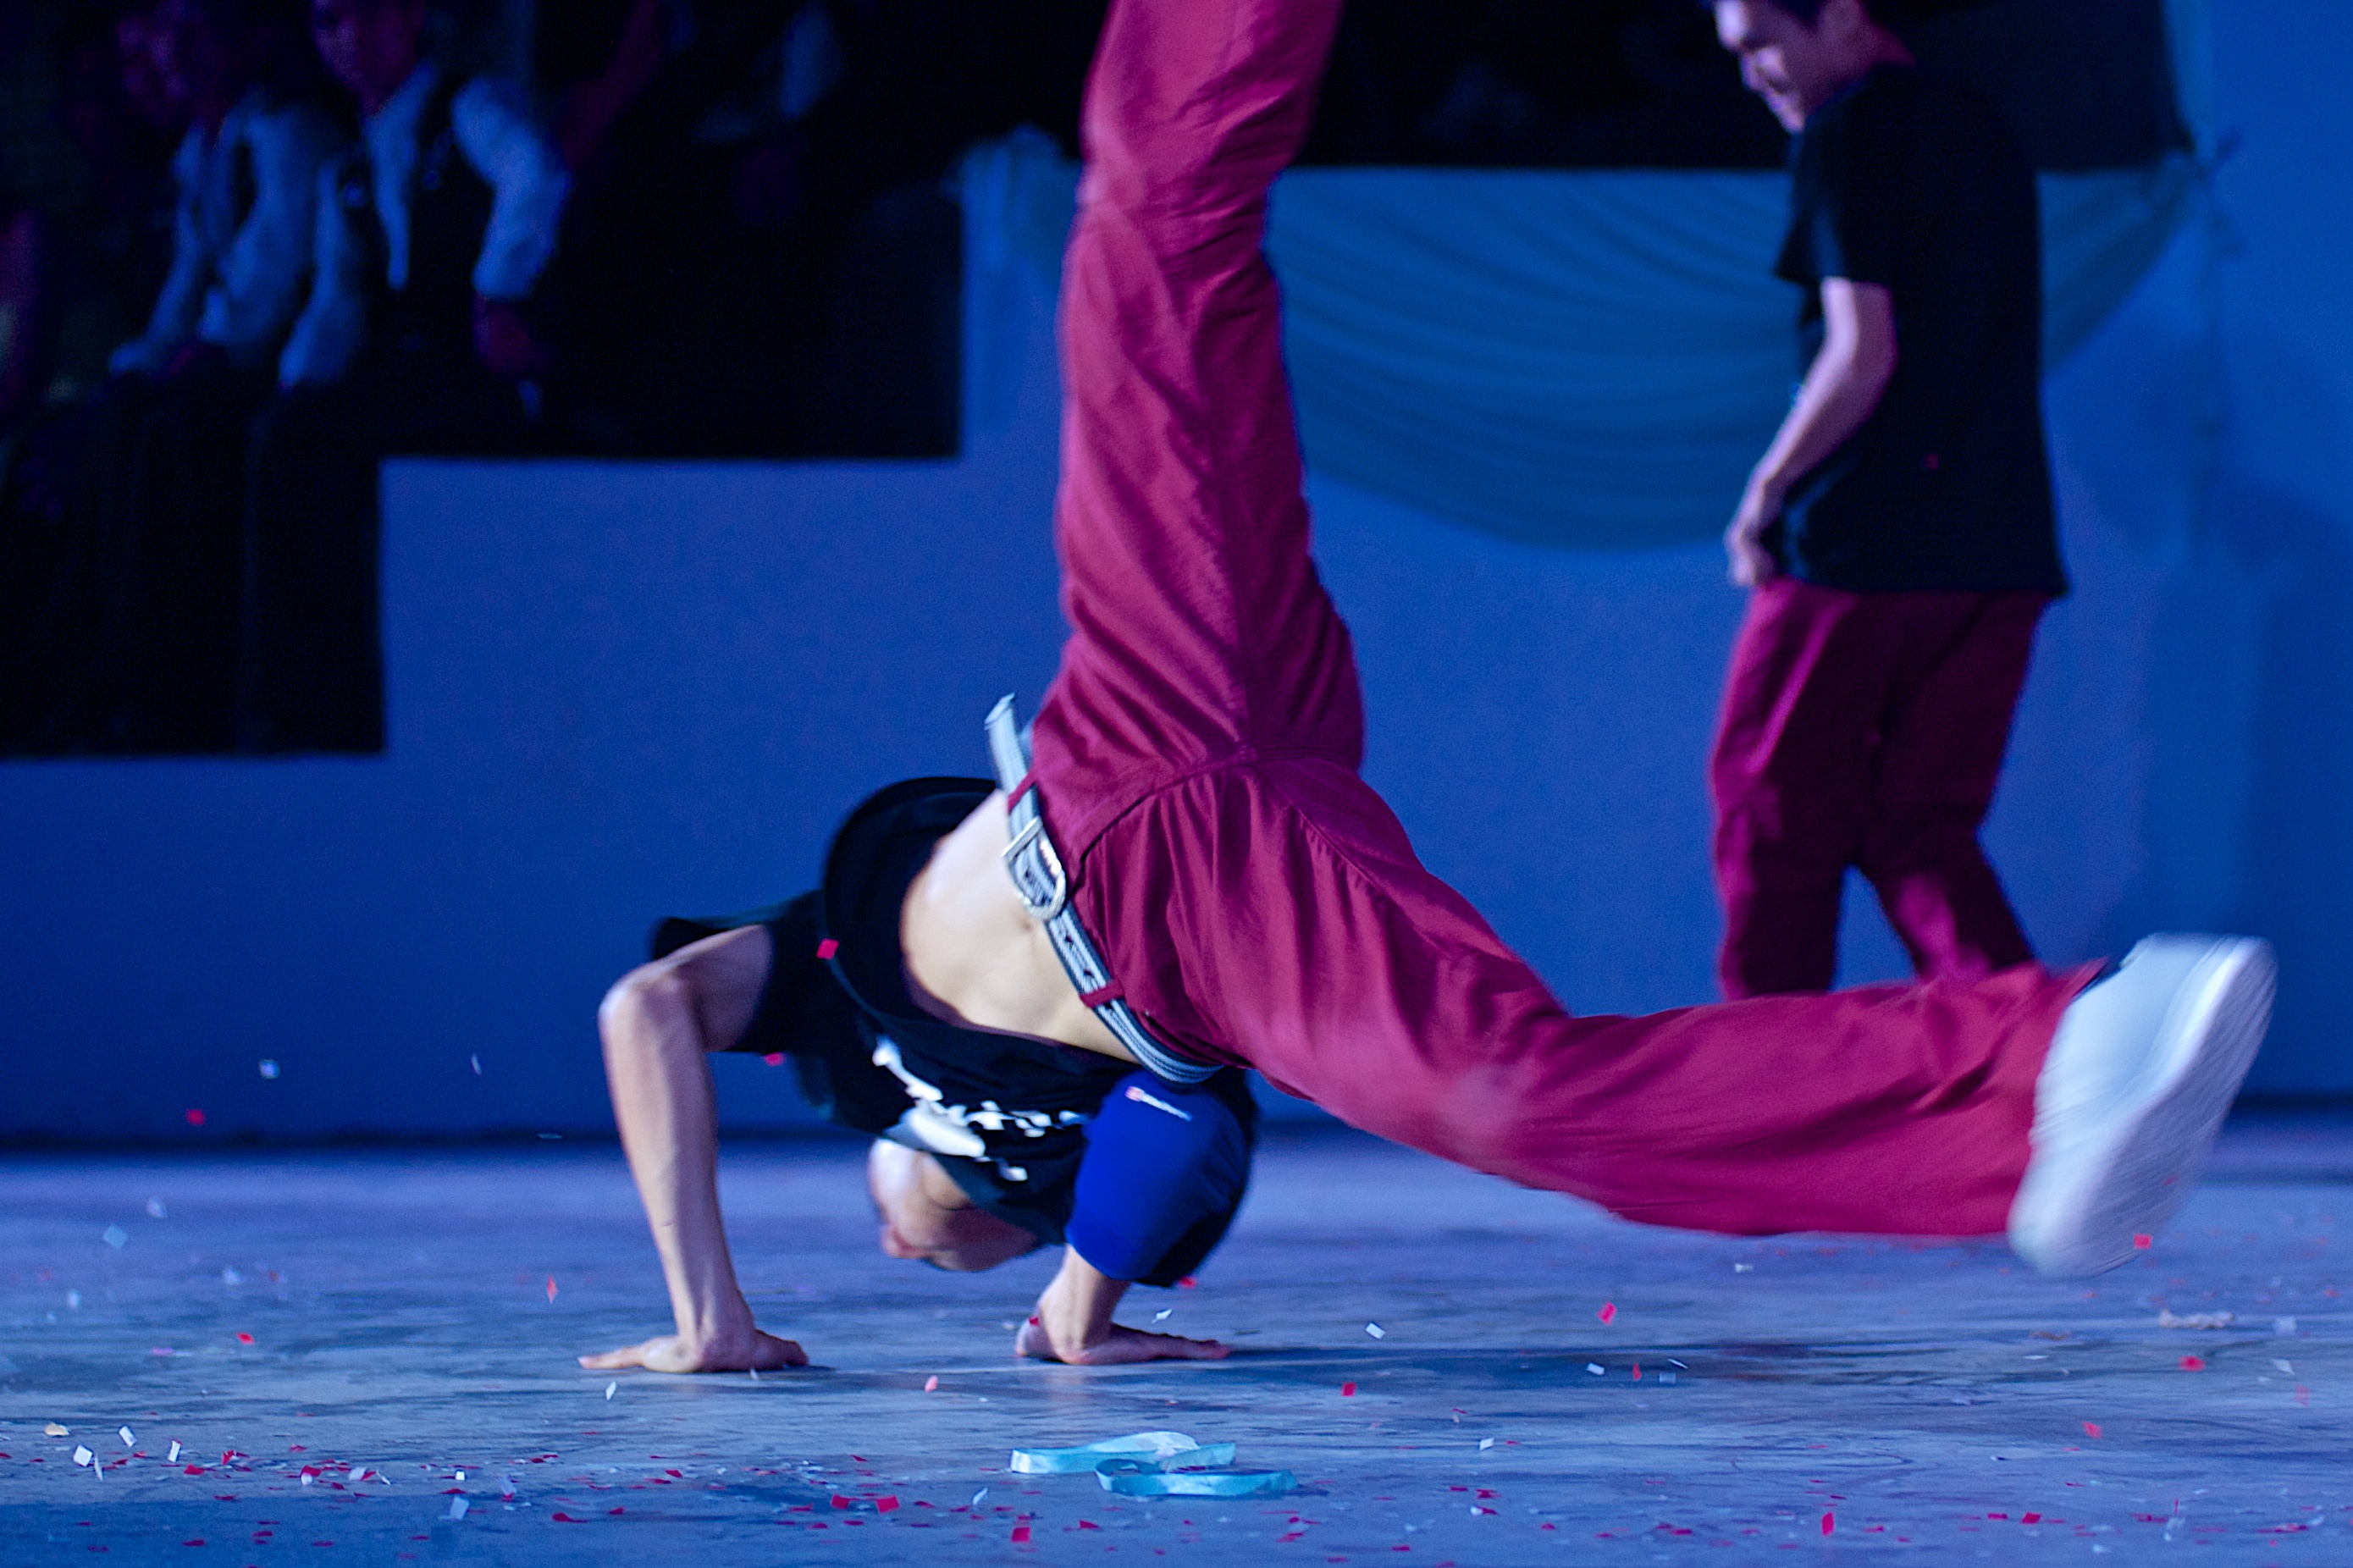
night, play, band, dance, student, performance art, stage, sports, performance, university, singing, collage, event, acrobatics, china, guangzhou, entertainment, performing arts, choreography, modern dance, concert dance